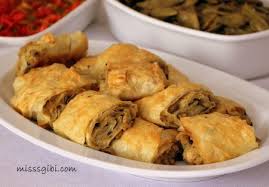
Yemek: borek